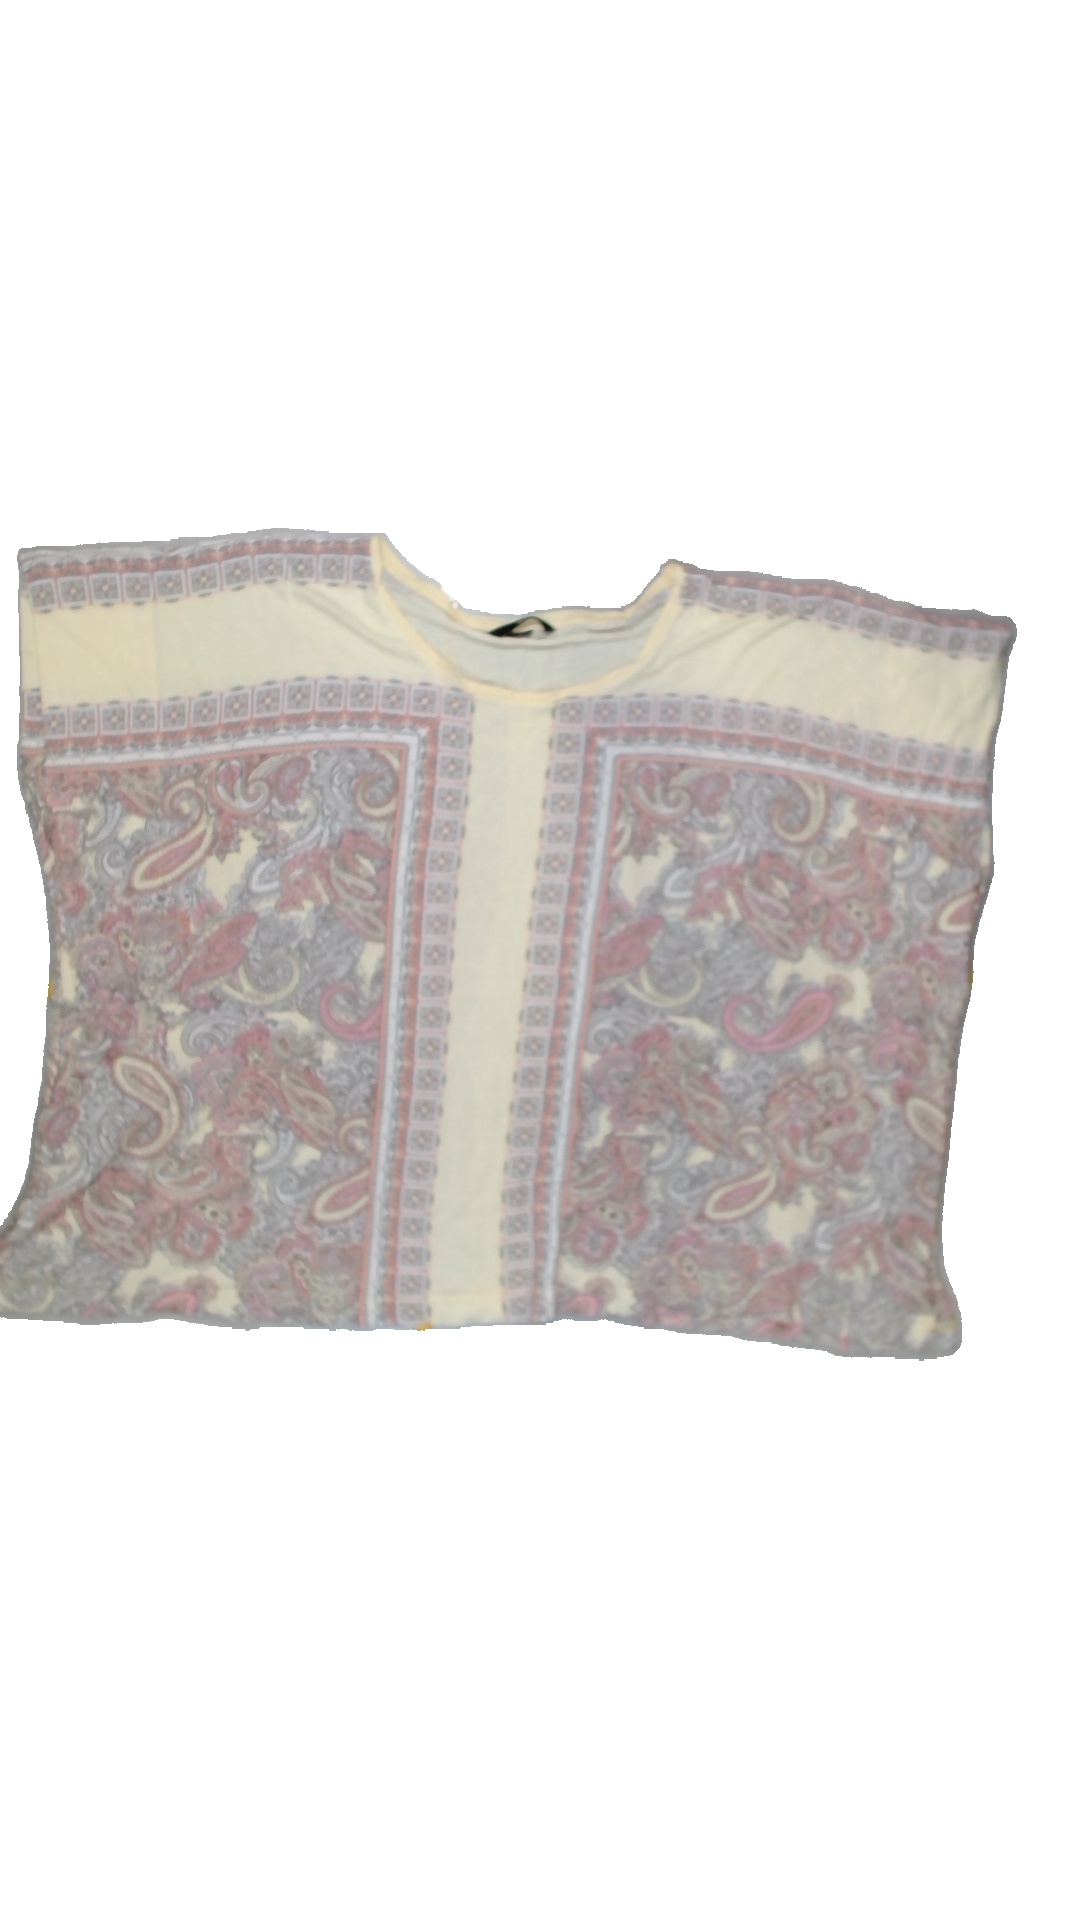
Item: T-shirt (Ladies)
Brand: H&m
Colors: Multicolor
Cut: C-collar, Regular
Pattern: Geometric print
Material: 100%viscose
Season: All
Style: No trend
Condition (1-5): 3
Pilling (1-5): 3
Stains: No
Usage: Export
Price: <50